I'm in Love with a Church Girl

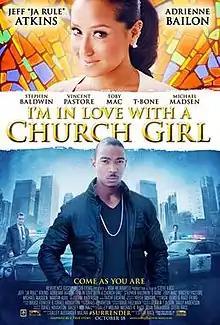
Film poster

I'm in Love with a Church Girl is a 2013 American Christian drama film directed by Steve Race. It stars Jeff "Ja Rule" Atkins, Adrienne Bailon, Stephen Baldwin, Vincent Pastore, Toby Mac, T-Bone, Michael Madsen and Martin Kove. The film was released in theaters on October 18, 2013. Reviews from mainstream media were negative while the response from Christian media was more positive.